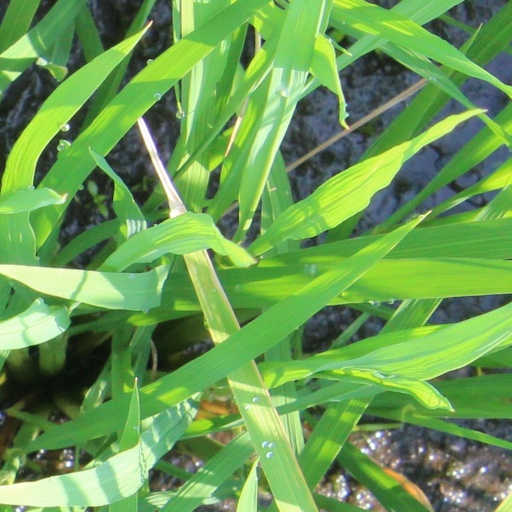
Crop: rice